Nightwish

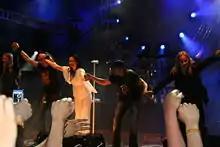
Nightwish live in Jämsä, Finland, on 25 June 2005

The production cost of "Once" totaled approximately 250,000 euros (over 1,000,000 including video production), making it Finland's most expensive recording in history. The band would go on to break this record again later in their career.